South Harz Karst Landscape Biosphere Reserve

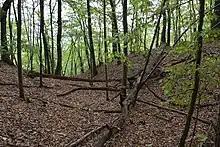
Alter Stolberg - Karstwanderweg Graben

The South Harz Karst Landscape Biosphere Reserve is a biosphere reserve in the German state of Saxony-Anhalt. It was founded on 23 March 2009 and is thus the 16th biosphere reserve in Germany. Its recognition by UNESCO is pending.